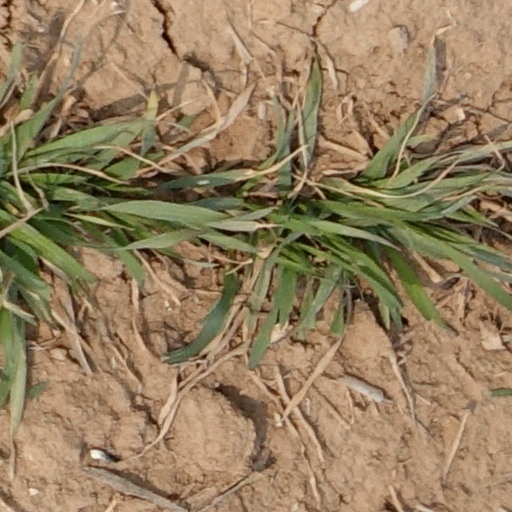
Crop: wheat